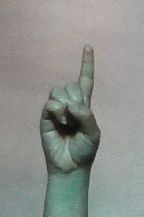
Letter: bb